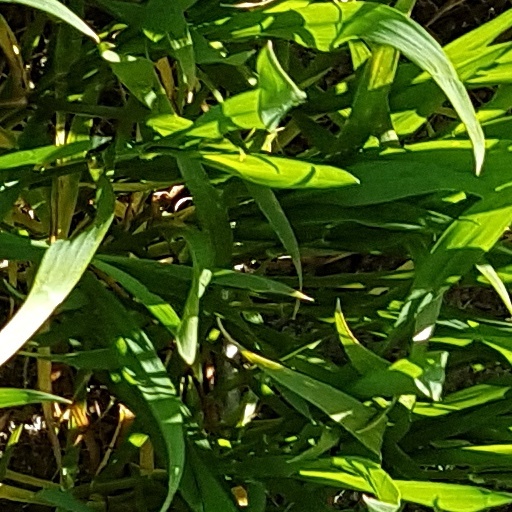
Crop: wheat